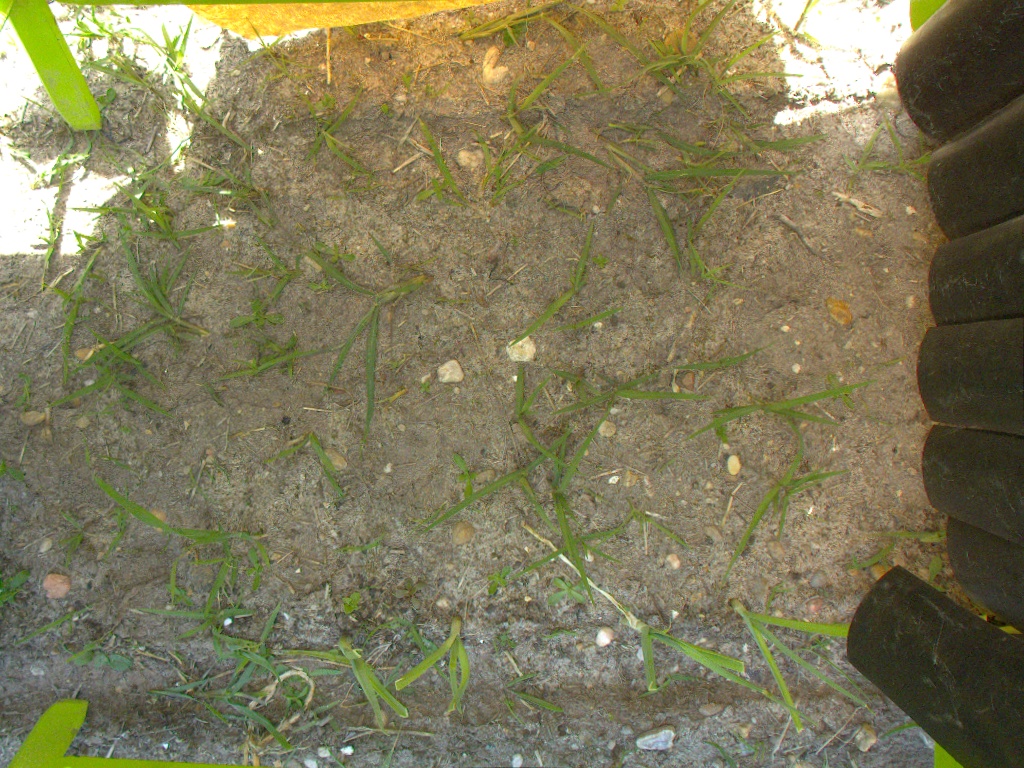
Crop: leek
Objects: stem_leek, stem_leek, stem_leek, stem_leek, leek, leek, leek, leek